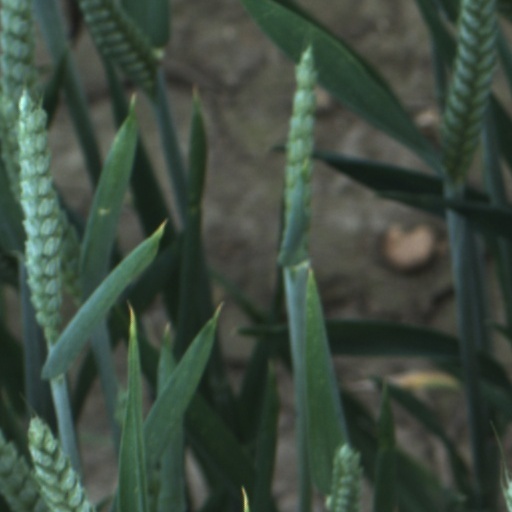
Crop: wheat